Operation Crossroads

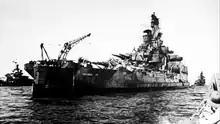
USS "Nevada" post-Operation Crossroads with extensive damage

Testing program staff originally set test "Charlie" for early 1947. They wanted to explode it deep under the surface in the lee of the atoll to test the effect of nuclear weapons as depth charges on unmoored ships. The unanticipated delays in decontaminating the target ships after test "Baker" prevented the required technical support personnel from assisting with "Charlie" and also meant that there were no uncontaminated target ships available for use in "Charlie". The naval weapons program staff decided the test was less pressing given that the entire U.S. arsenal had only a handful of nuclear weapons and canceled the test. The official reason given for canceling "Charlie" was that the program staff felt it was unnecessary because of the success of the "Able" and "Baker" tests. The deep ocean effects testing that "Charlie" was to have performed were fulfilled nine years later with "Operation Wigwam".